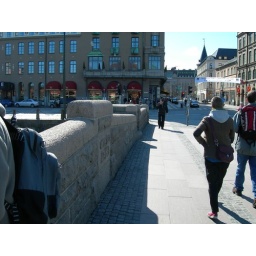
The bridge over the canal outside the train station